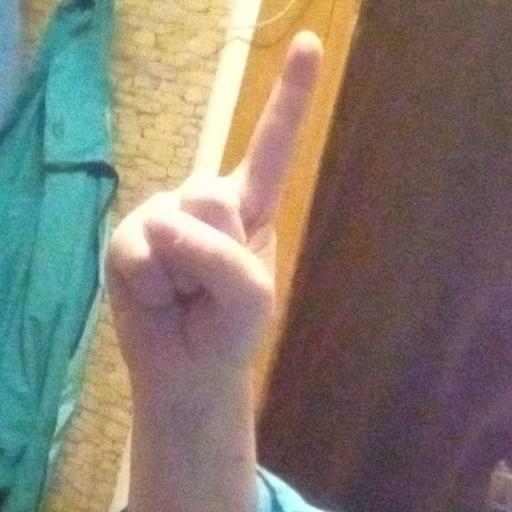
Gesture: one